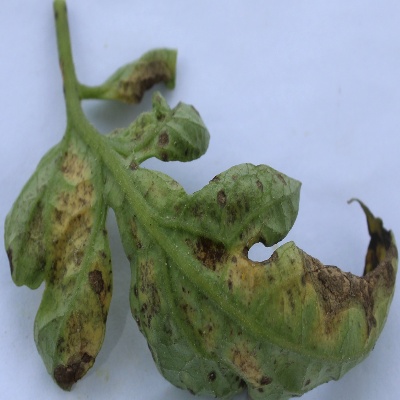
Crop: Tomato
Condition: leaf curl